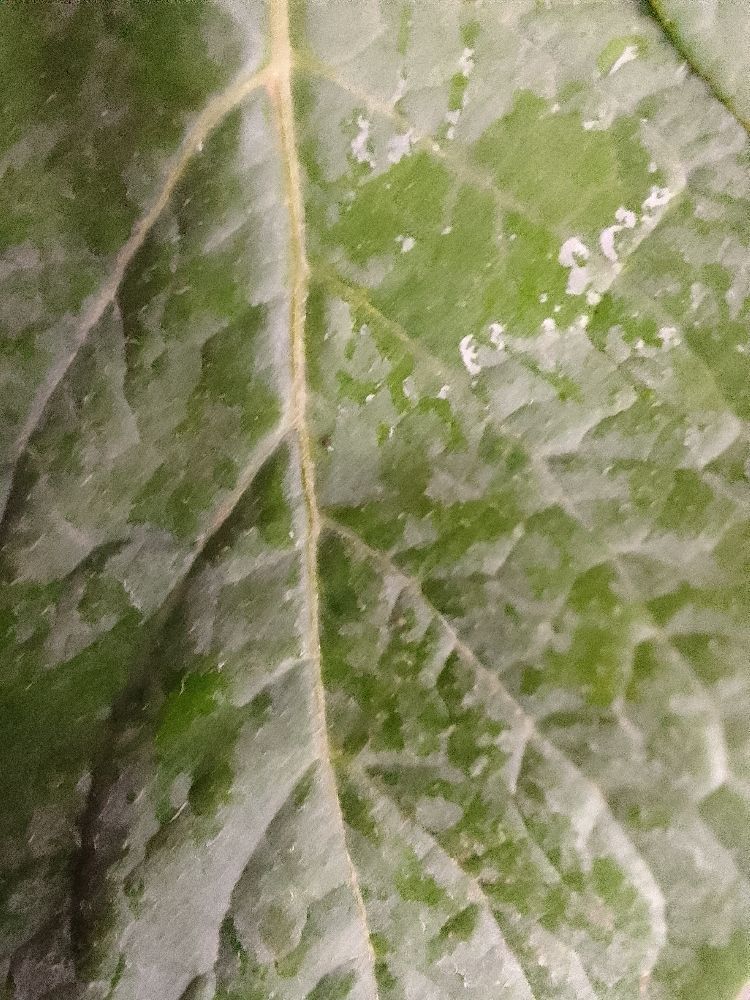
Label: Healthy